WZDA

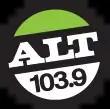
Logo as "Alt" (2015–2021)

On August 28, 2015, WXEG completed the move back to alternative rock, rebranding as "Alt 103-9". The station changed its call sign to the current WZDA on September 28, 2015.